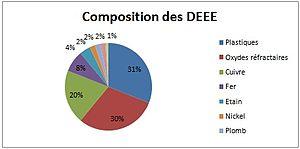
Ils sont constitués d'une quantité importante de métaux lourds.
Les déchets d'équipements électriques et électroniques ou PEEFV — produits électriques et électroniques en fin de vie —, en anglais Waste Electronic and Electrical Equipment WEEE sont une catégorie de déchets constituée des équipements en fin de vie, fonctionnant à l'électricité ou via des champs électromagnétiques, ainsi que les équipements de production, de transfert et de mesure de ces courants et champs.